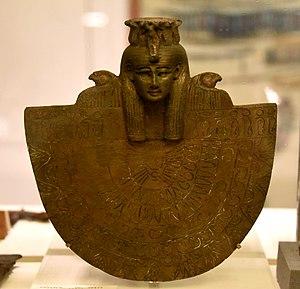
Le musée Petrie d'archéologie égyptienne est un musée égyptologique britannique fondé à Londres à la fin du XIXᵉ siècle.